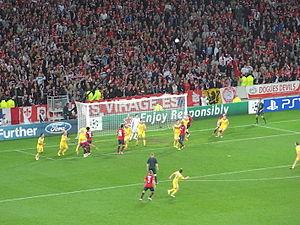
L’histoire du LOSC Lille dans les compétitions européennes débute dans les années 1950 par une participation en coupe Latine. Après une participation à la coupe Intertoto dans les années 1960, le club a dû attendre plus de trente ans et une première qualification du club en Ligue des Champions pour retrouver les joies des joutes européennes.